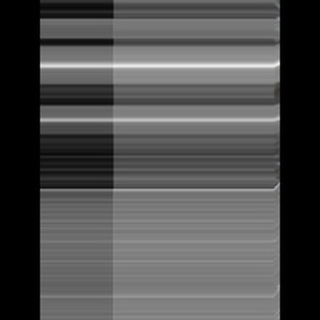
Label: sugarcane_rust